Ajijic

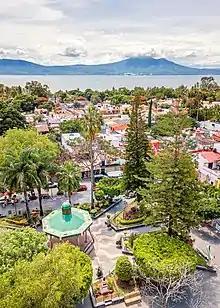
Aerial view of Ajijic's Plaza and kiosk, looking South towards Lake Chapala and Mt Garcia

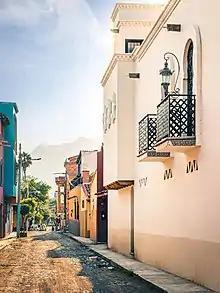
The cobblestone streets are an enduring cultural tradition that adds charm to the already artistic and ornate town.

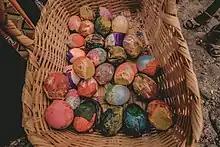
Colorful painted eggshells, filled with confetti, made by the hands of village children and used to celebrate the most important traditions of Ajijic.

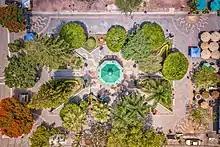
Ajijic Kiosk and Plaza

The Ajijic population of about 11,000 excludes the hundreds of visitors from Guadalajara ( north) who spend weekends and vacations there. Many retired Americans and Canadians now live in Ajijic, with an estimate that immigrants make up more than half of the population in the winter.